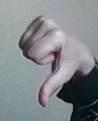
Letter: waw